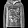
Label: Pullover